2019 8 Hours of Bahrain

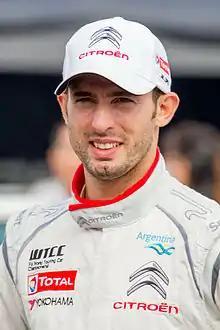
José María López (pictured here in 2014) brought the #7 Toyota TS050 Hybrid across the line to lead home a 1-2 finish for Toyota Gazoo Racing

The #7 Toyota Gazoo Racing Toyota TS050 Mike Conway led the opening hour of the 8 Hours of Bahrain, benefiting from an incident between the two front-row cars of Bruno Senna and Charlie Robertson. Senna in the pole-sitting #1 Rebellion Racing R13 and Robertson in the 2nd placed #5 Ginetta G60-LT-P1 were spun around following contact between the pair, which allowed Conway to easily slip through the chaos, and swiftly take the lead of the race. During the incident, Robertson appeared to lose the rear of the #5 Team LNT Ginetta as the pack came into the Turn 2 left-hand kink, running into Senna. As both cars collided, the #5 bore most of the brunt of the impact, while Sebastien Buemi in the #8 Toyota was also caught up in the chaos, losing lost seven positions in the #8 Toyota TS050 Hybrid. The incident scattered the LMP1 field, and shuffled the order of the race, with the LMP2 class leader, the #22 United Autosports Oreca 07, with Paul di Resta in second overall, as Conway sped away in the lead of the race. Second in the LMP1 class was Mike Simpson in the #6 Ginetta, who was fifth overall, while Buemi and Senna were left further behind, with Robertson losing 2 laps owing to repairs to the Ginetta. The result of the carnage at Turn 1 meant that for the first half hour of the race, the LMP2 cars ran ahead of all P1s, bar the lead Toyota. In LMP2, di Resta made the best of his pole position, leading through the opening round of pit stops from Job van Uitert in G-Drive Racing's Aurus 01. Nicolas Lapierre was third for a while for Cool Racing, but the eventually fell back during towards the end of the opening stint as Andre Negrao, Kenta Yamashita and Anthony Davidson surged past in the #35, #33, and #37 Orecas.